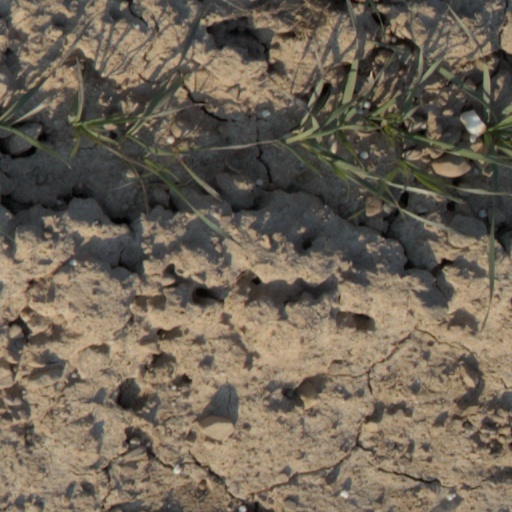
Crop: wheat